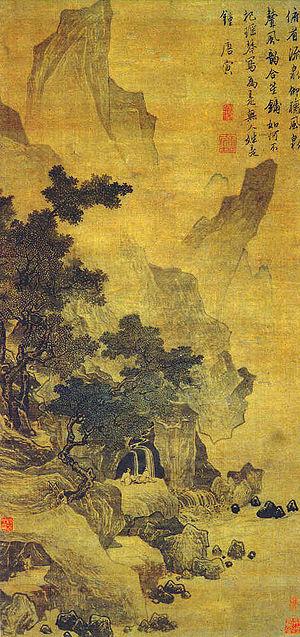
Le musée de Nankin est situé à Nankin, dans la province de Jiangsu, en Chine. Avec une surface totale de 70 000 m², c'est l'un des plus grands musées du pays. Environ 400 000 objets y sont exposés, les plus célèbres étant les porcelaines impériales des périodes Ming et Qing.
Tang Yin ou T'ang Yin, surnoms : Bohu et Ziwei, noms de pinceau : Liuru Jushi et Taohua Anzhu, né en 1470, originaire de Suzhou, province de Jiangsu, mort en 1523. Chinois. Peintre de genre, figures, paysages, fleurs. Dessinateur.